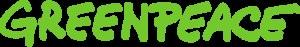
Bonnie Wright, née le 17 février 1991 à Londres en Angleterre, est une actrice, réalisatrice, productrice et scénariste britannique.
Marion Cotillard est une actrice française née le 30 septembre 1975 à Paris.